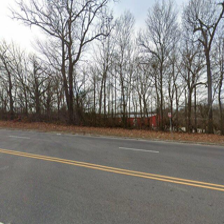
Label: streetView